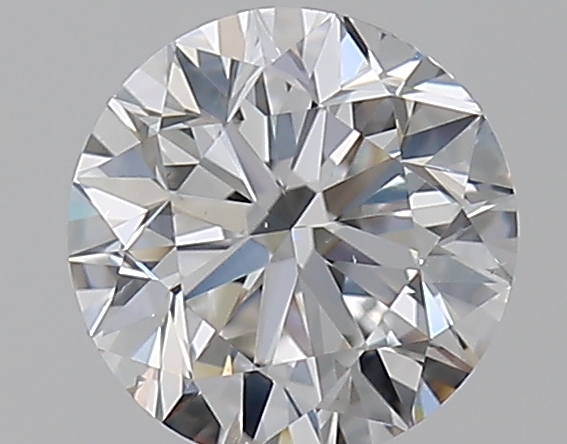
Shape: round
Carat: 0.5
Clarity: SI2
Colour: F
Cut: VG
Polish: EX
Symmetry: GD
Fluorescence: N
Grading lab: GIA
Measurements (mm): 4.97 x 5.03 x 3.18